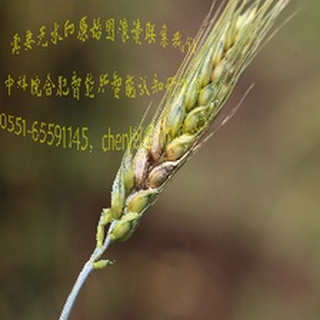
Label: wheat_fusarium_head_blight